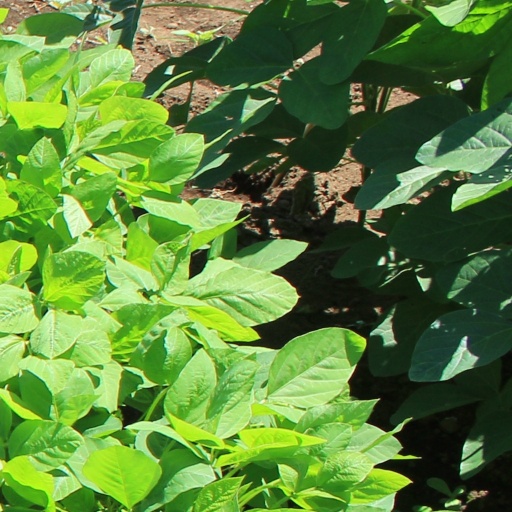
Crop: soybean